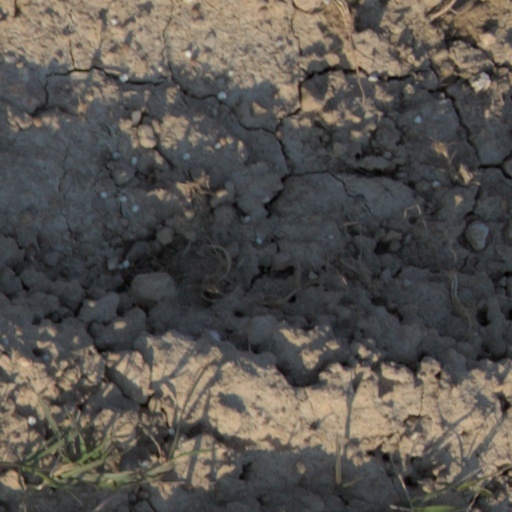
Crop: wheat